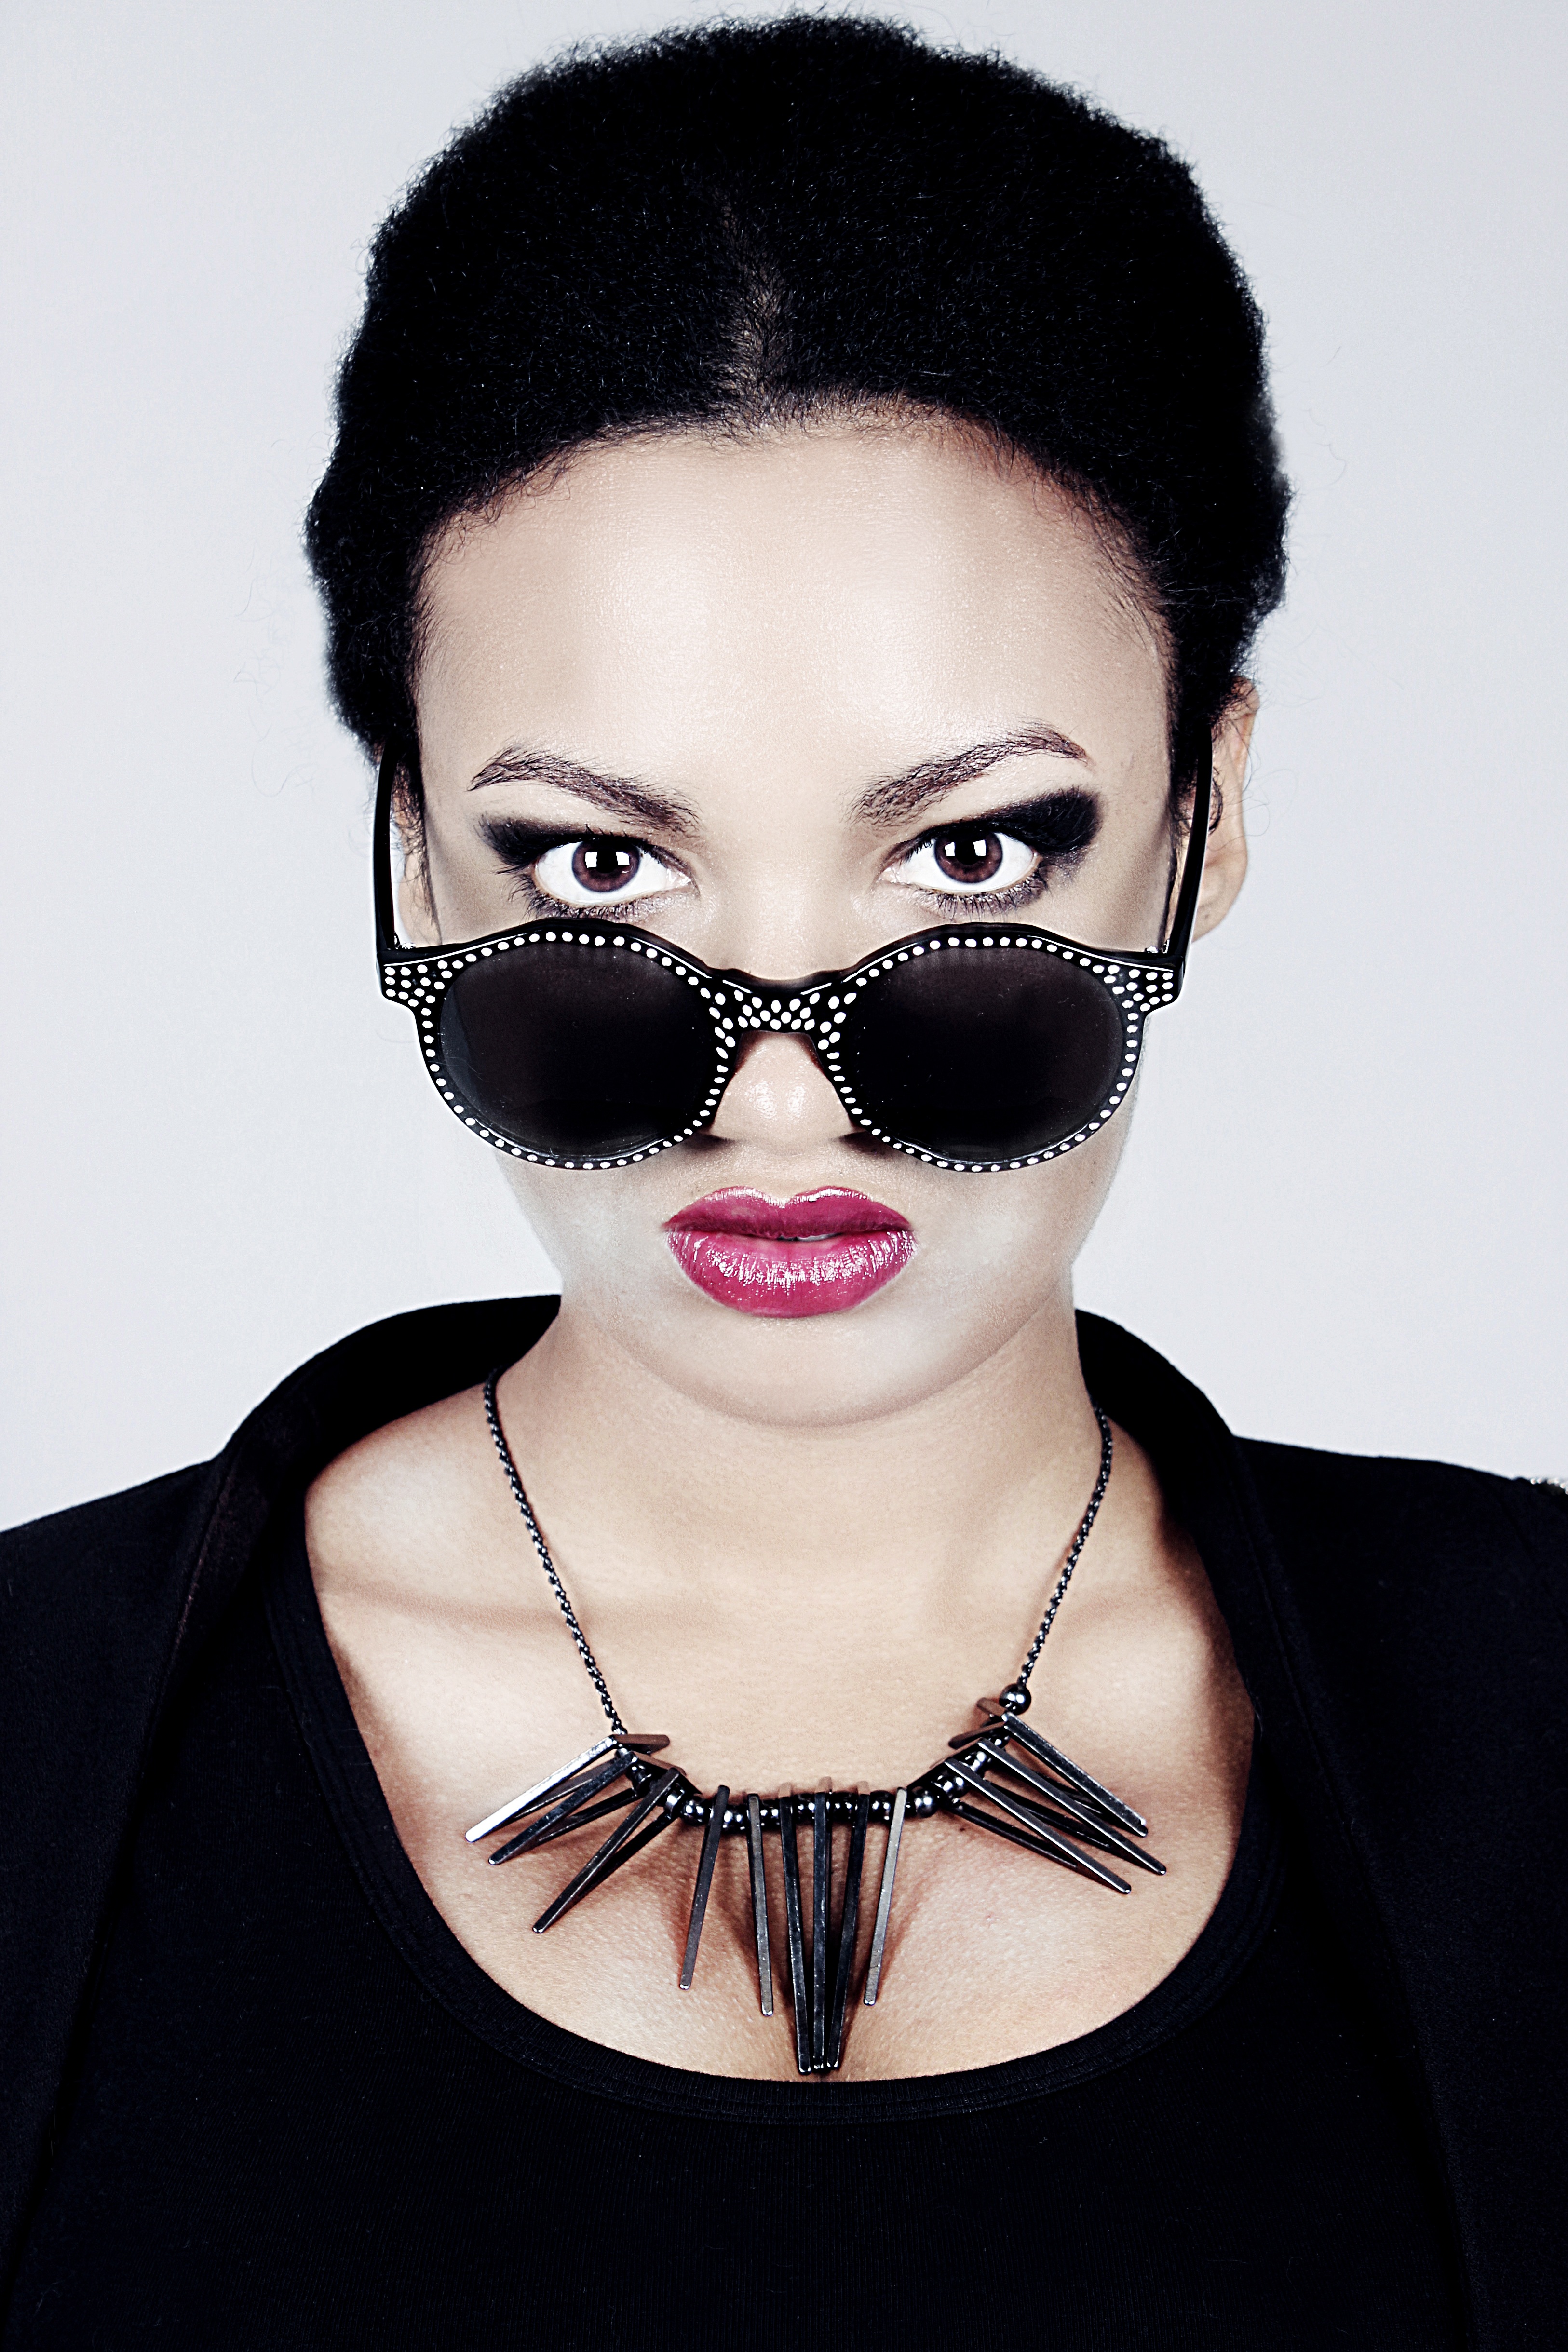
hair, female, portrait, model, young, fashion, clothing, black, lip, hairstyle, necklace, close up, face, nose, cool, sunglasses, eye, glasses, head, moustache, eyewear, beauty, organ, fashionable, trendy, photo shoot, business woman, facial hair, vision care